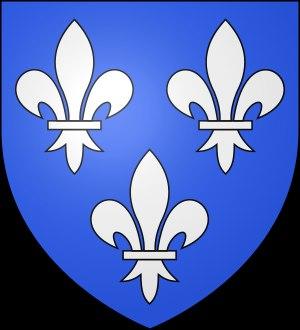
L'abbaye de Vabres est une des plus importantes abbayes bénédictines du Rouergue qui a été fondée en 862 par Raymond Iᵉʳ, comte de Toulouse.